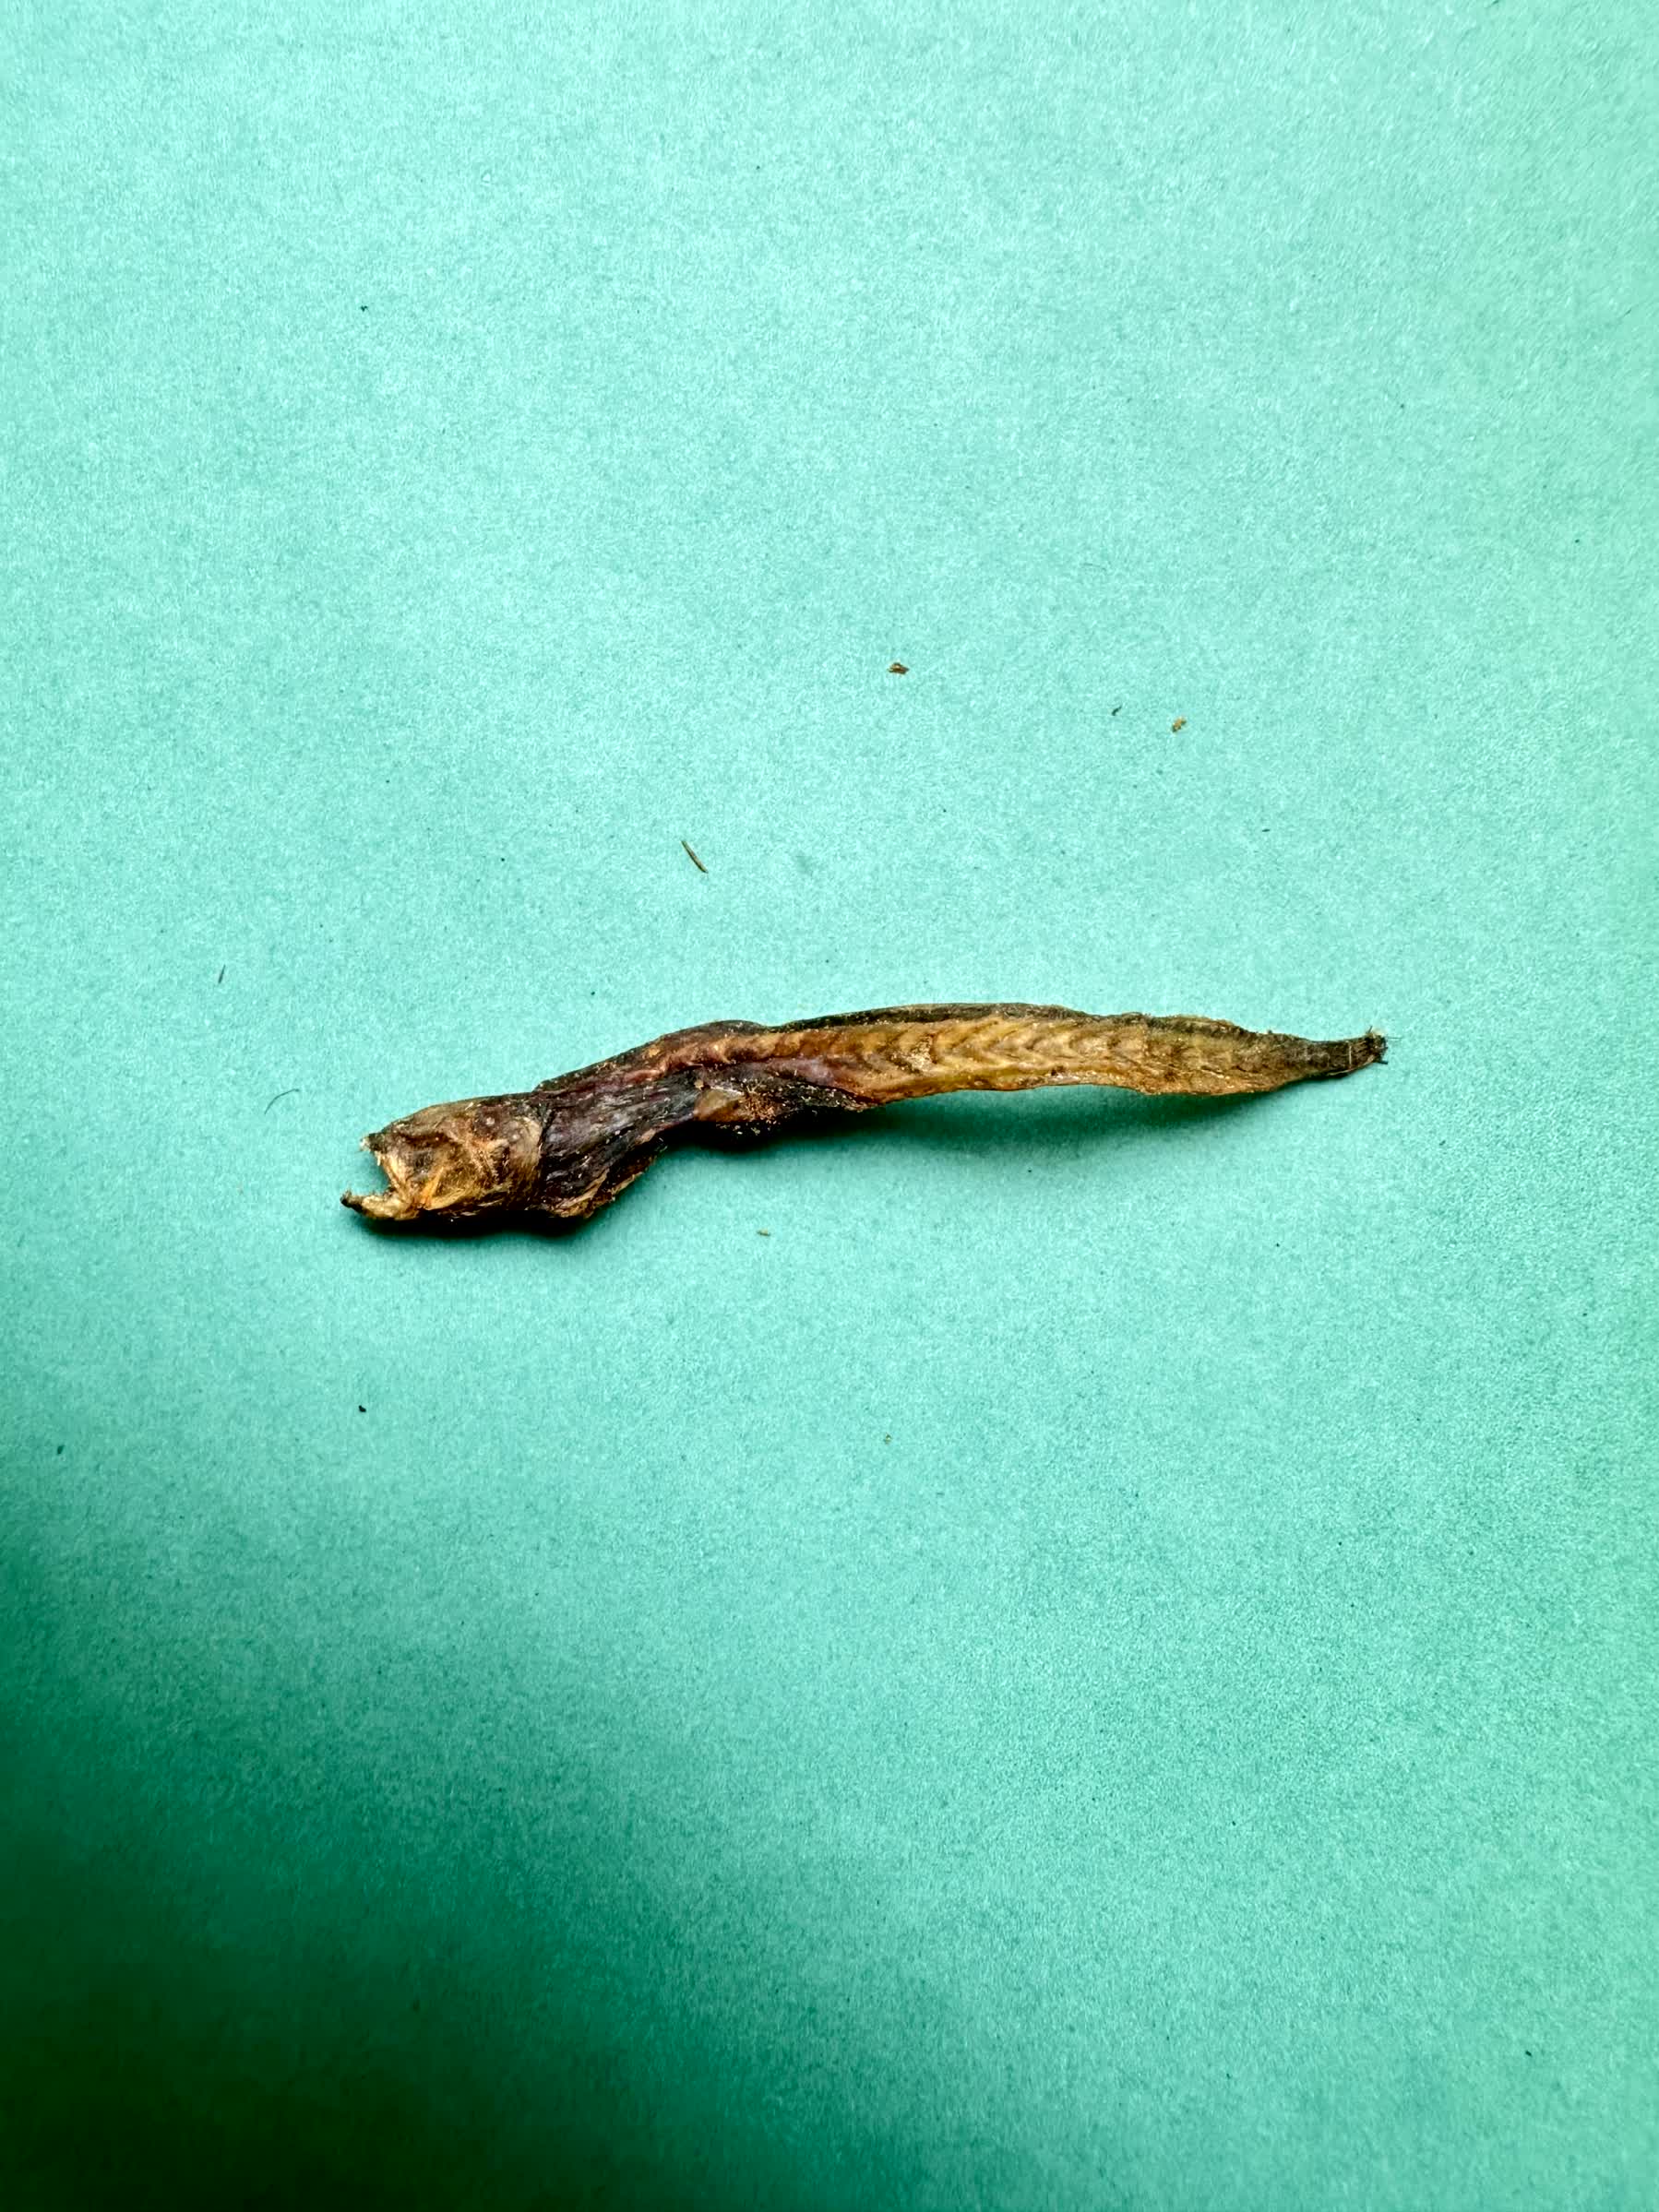
Species: Chewa